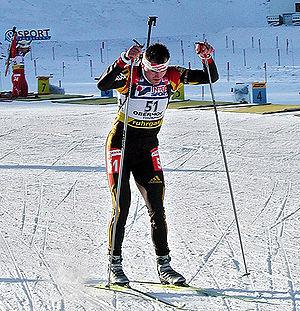
Sven Fischer, né le 16 avril 1971 à Schmalkalden, Thuringe, est un biathlète allemand. Il fait partie des biathlètes les plus titrés de l'histoire avec quatre titres olympiques, dont celui du sprint en 2006, sept titres mondiaux et deux coupes du monde. Avec 33 victoires individuelles dans cette compétition, il a affronté des biathlètes de renom tels que Ole Einar Bjørndalen et Raphaël Poirée.